Palermo Cathedral

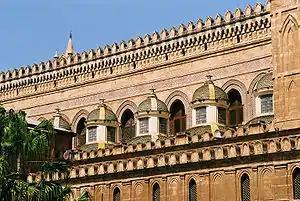
The Baroque small side cupolas by Ferdinando Fuga.

The interior has a Latin cross plan, with a nave and two aisles divided by pilasters. In the first two chapels of the right aisle are the tomb of emperors and royal figures moved here in the 18th century from their original sites (mostly from the basilica itself). Here are the remains of Emperor Henry VI, his son Frederick II, as well as those of Peter II of Sicily. A Roman sarcophagus is the tomb of Constance of Aragon, Frederick's wife. Under the mosaic baldachins are the tombs of Roger II, the first King of Sicily, and his daughter Constance. The last two were once located in the transept of the Cathedral of Cefalù.